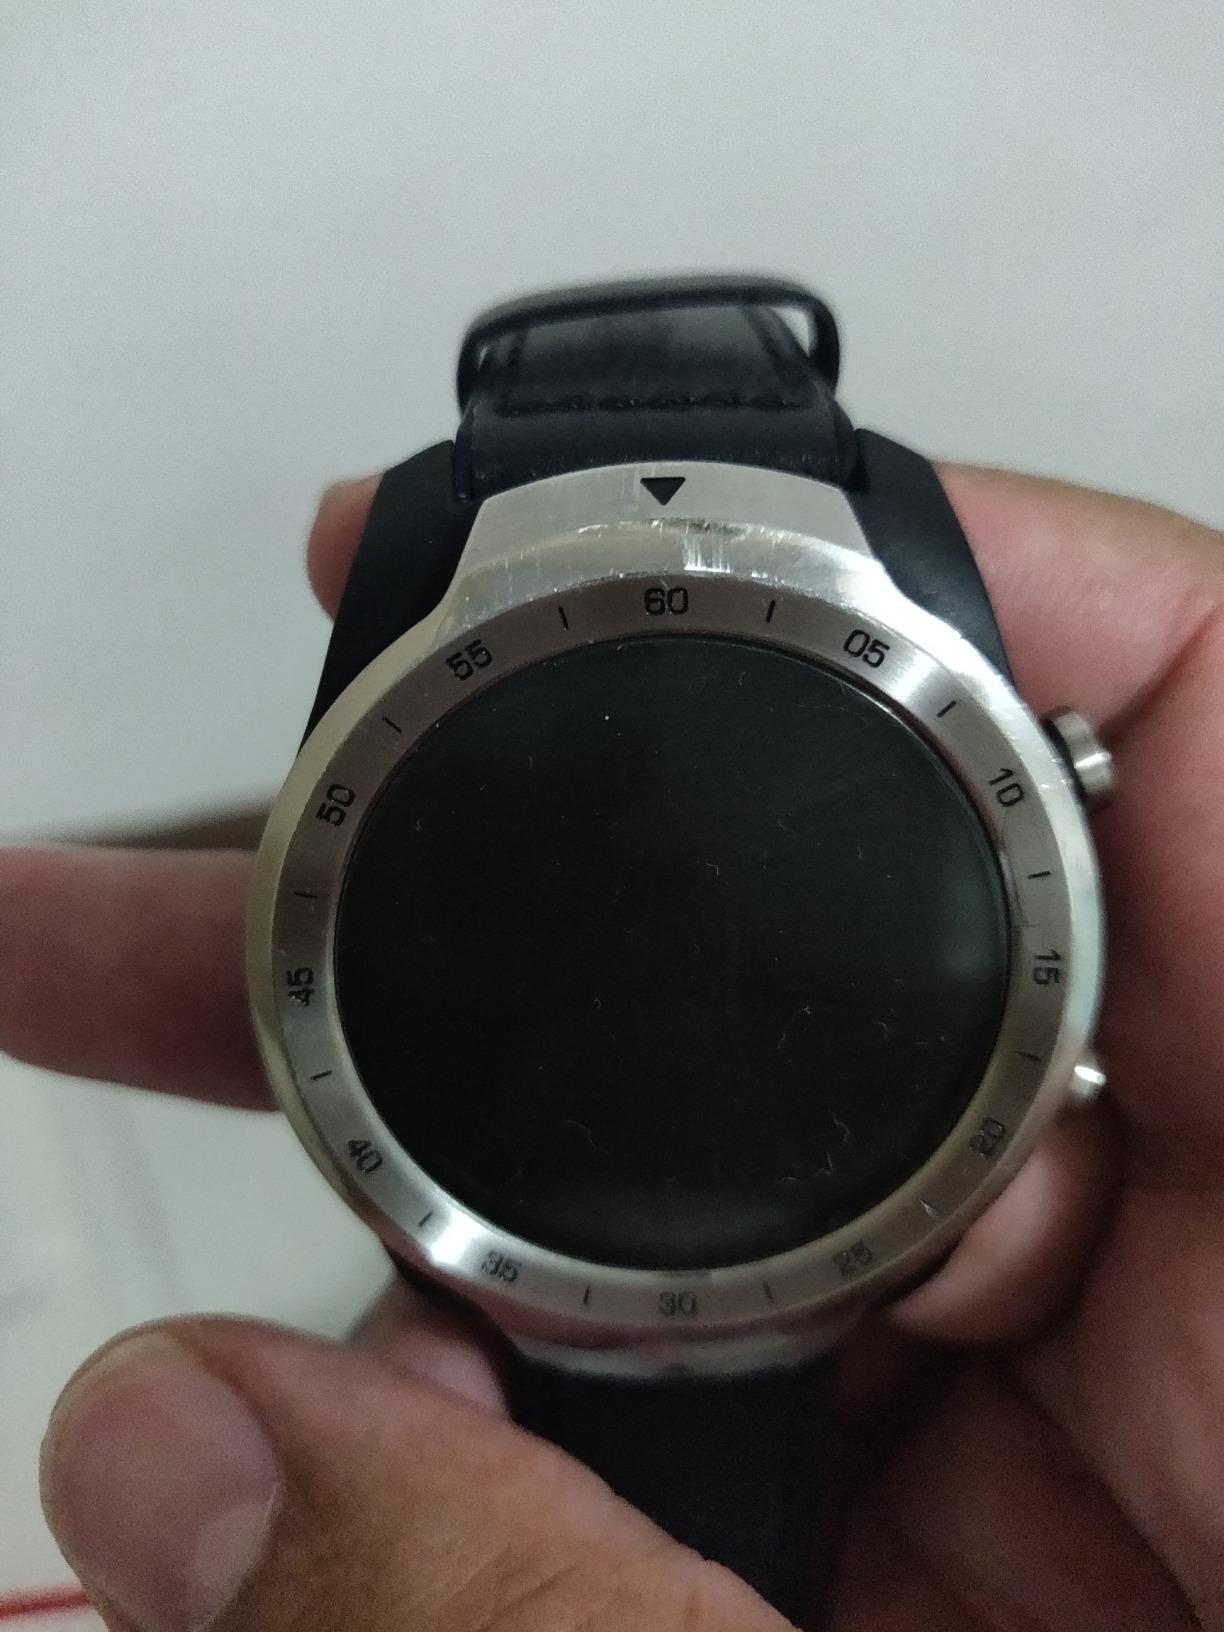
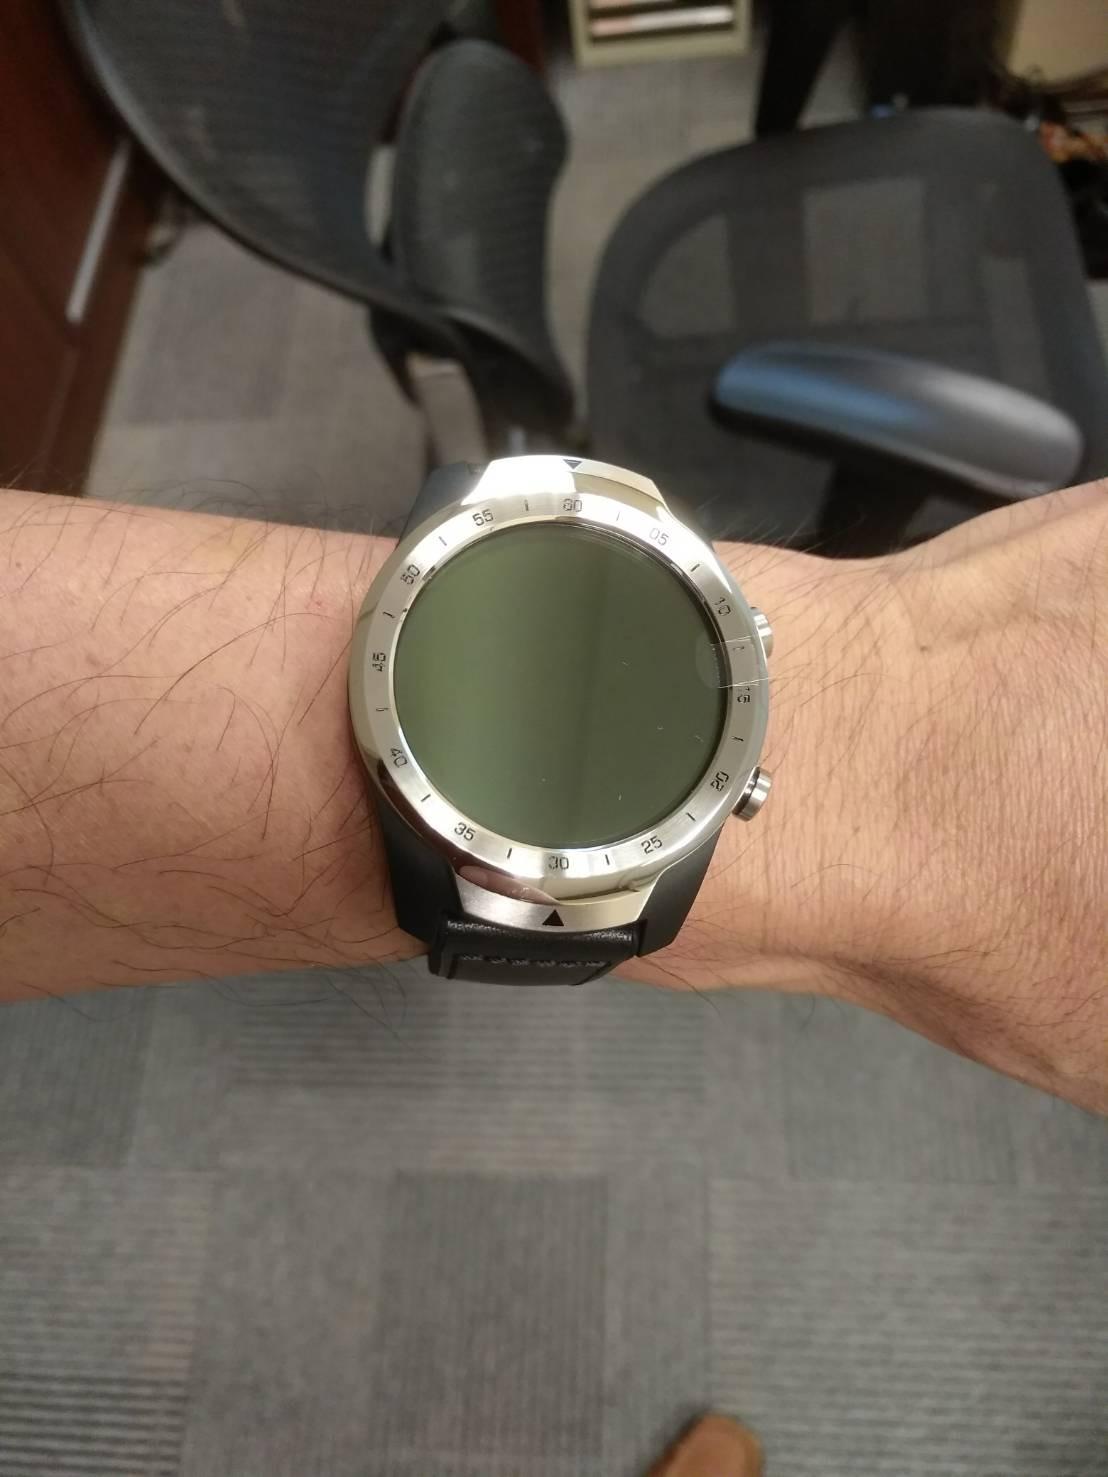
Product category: smartwatch
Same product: yes